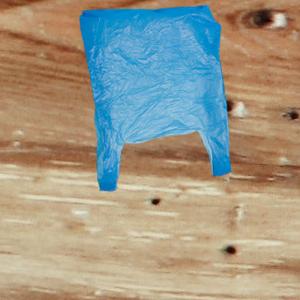
Label: plasticbags